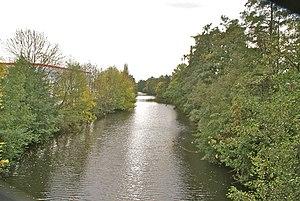
Hamburg (Bergedorf), Allemagne: Le Schleusengraben